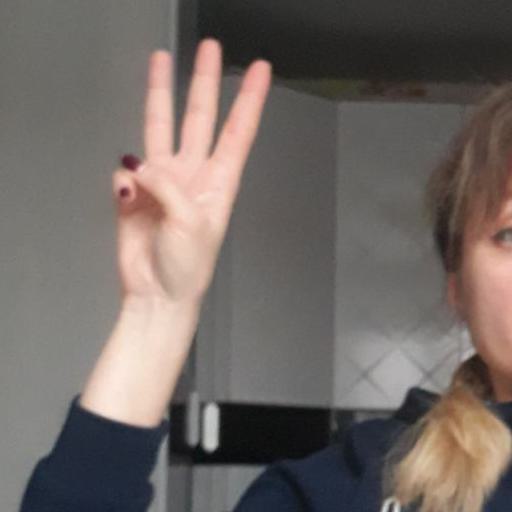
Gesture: three